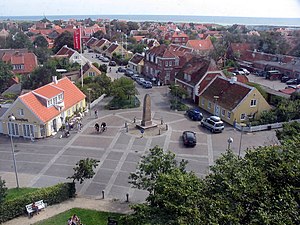
Skagen
Skagen ligger i Vendsyssel og er Danmarks nordligste by. Byen har 7.845 indbyggere og er beliggende i Frederikshavn Kommune under Region Nordjylland. Den er desuden bycentrum i Skagen Sogn. I dette nordligste område af Jylland kan man bl.a. se Den tilsandede kirke og besøge Grenen, der skiller Skagerrak fra Kattegat.